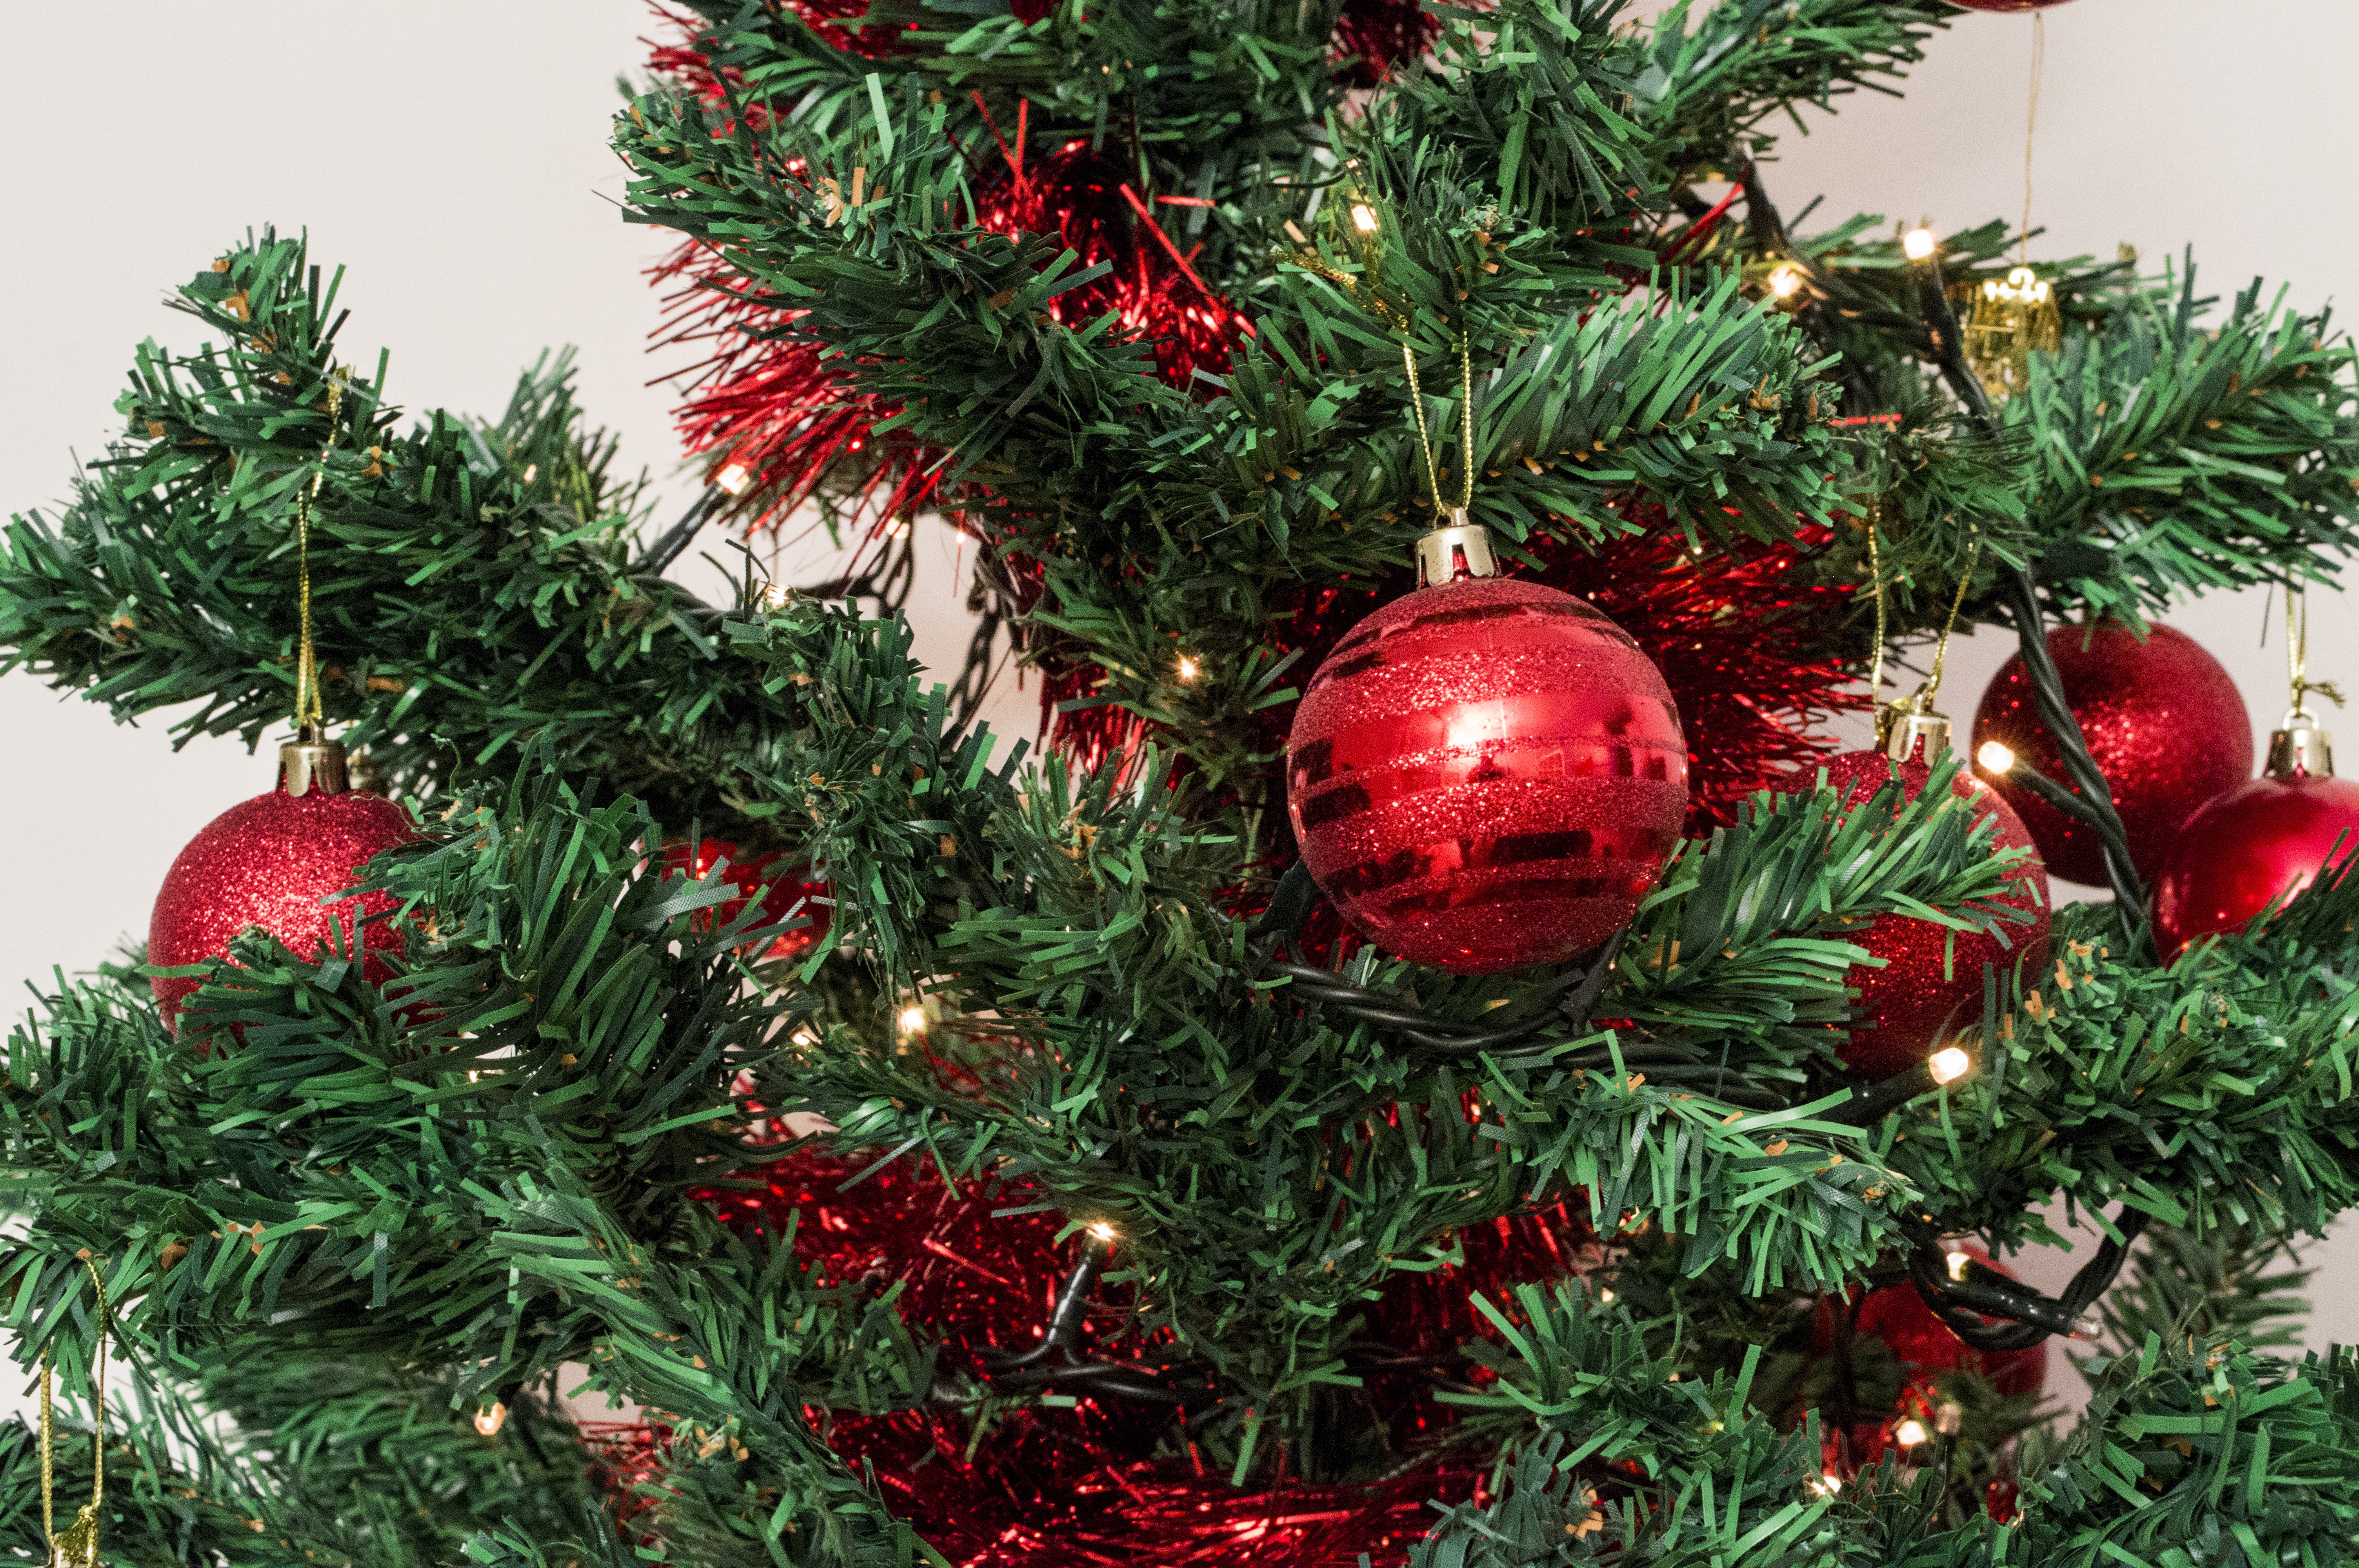
tree, branch, winter, plant, celebration, decoration, green, red, holiday, christmas, fir, decor, christmas tree, season, conifer, christmas decoration, spruce, decorative, december, xmas, woody plant, land plant